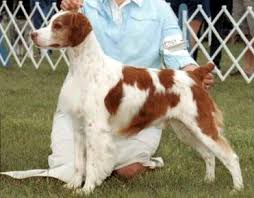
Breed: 232-n000076-Brittany_spaniel